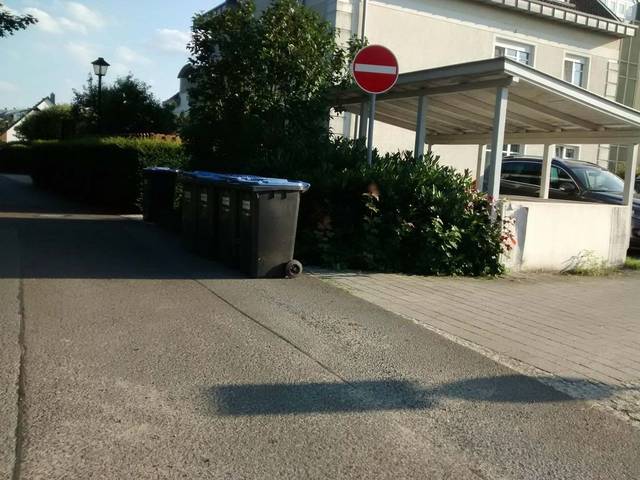
Region: Germany
Coordinates: 52.656, 13.258